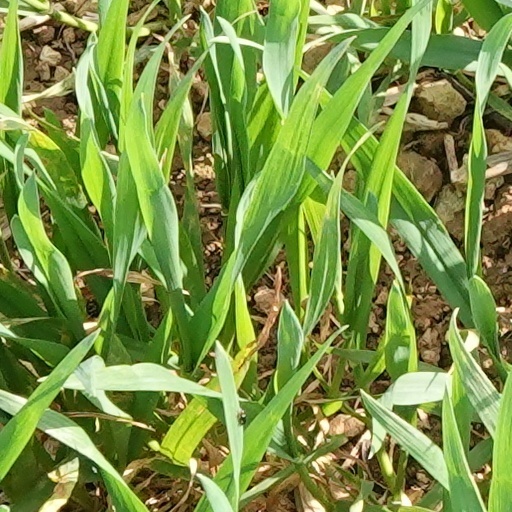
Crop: wheat